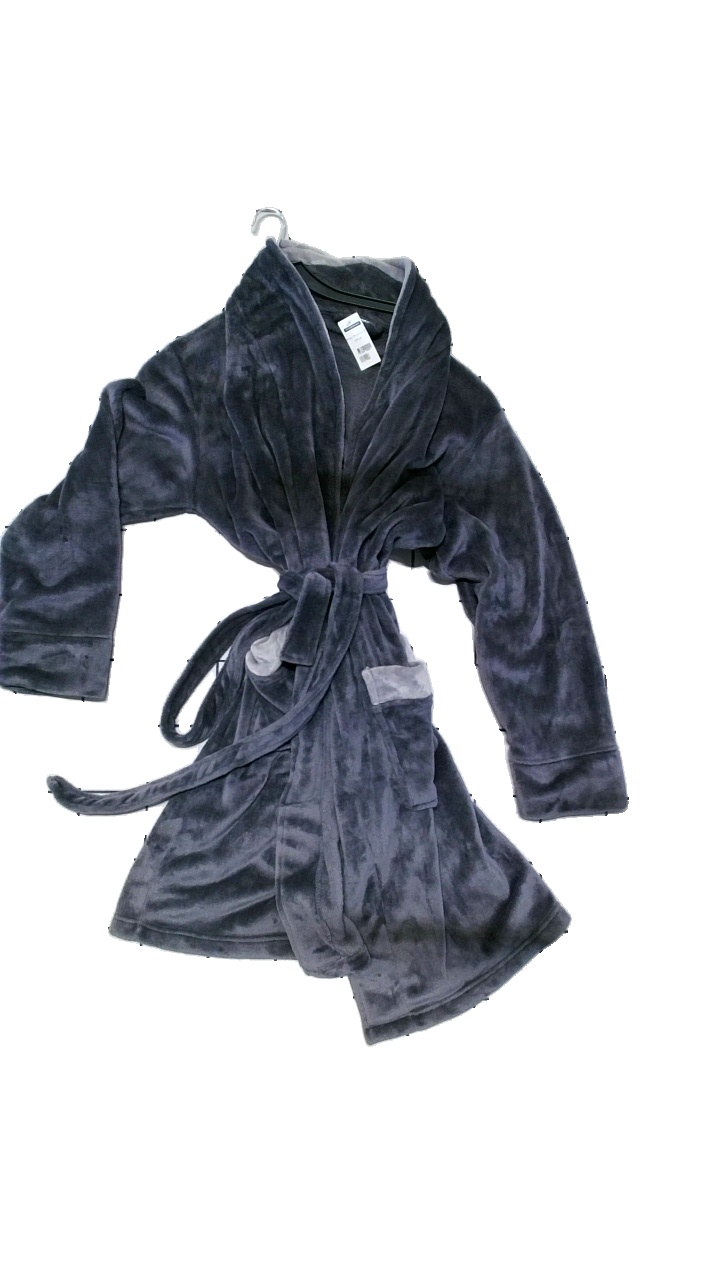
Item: Robe (Men)
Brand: Hemtex
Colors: Grey
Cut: Regular, Loose
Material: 100% polyester
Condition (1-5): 4
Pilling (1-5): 5
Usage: Reuse
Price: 100-150